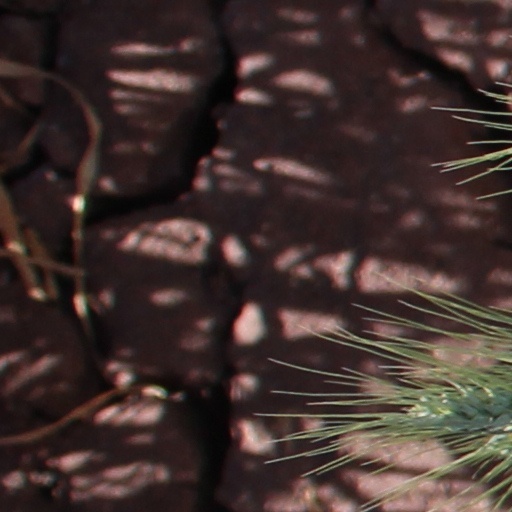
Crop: wheat